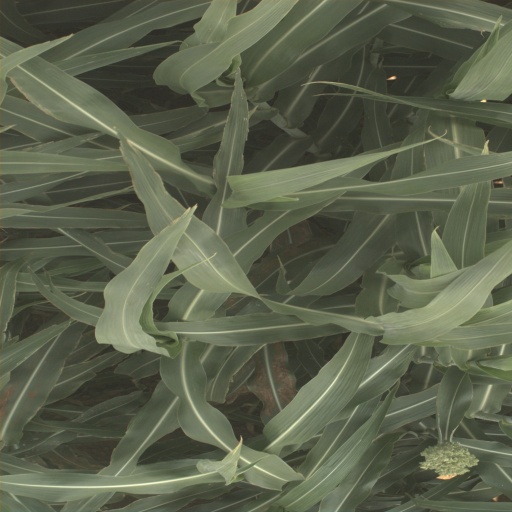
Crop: sorghum